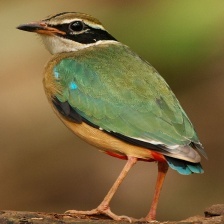
Species: INDIAN PITTA
Scientific name: PITTA BRACHYURA